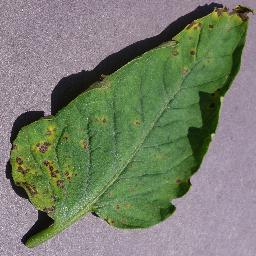
Label: Tomato___Septoria_leaf_spot